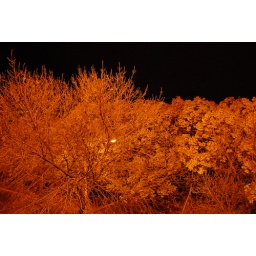
Alien-looking copper trees photographed against a jet-black sky one October night in Chicago